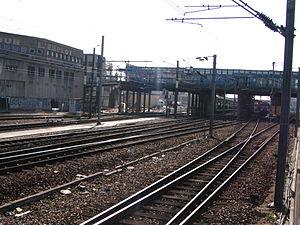
La gare Transilien et RER de Nanterre-Université, Hauts-de-Seine, France.